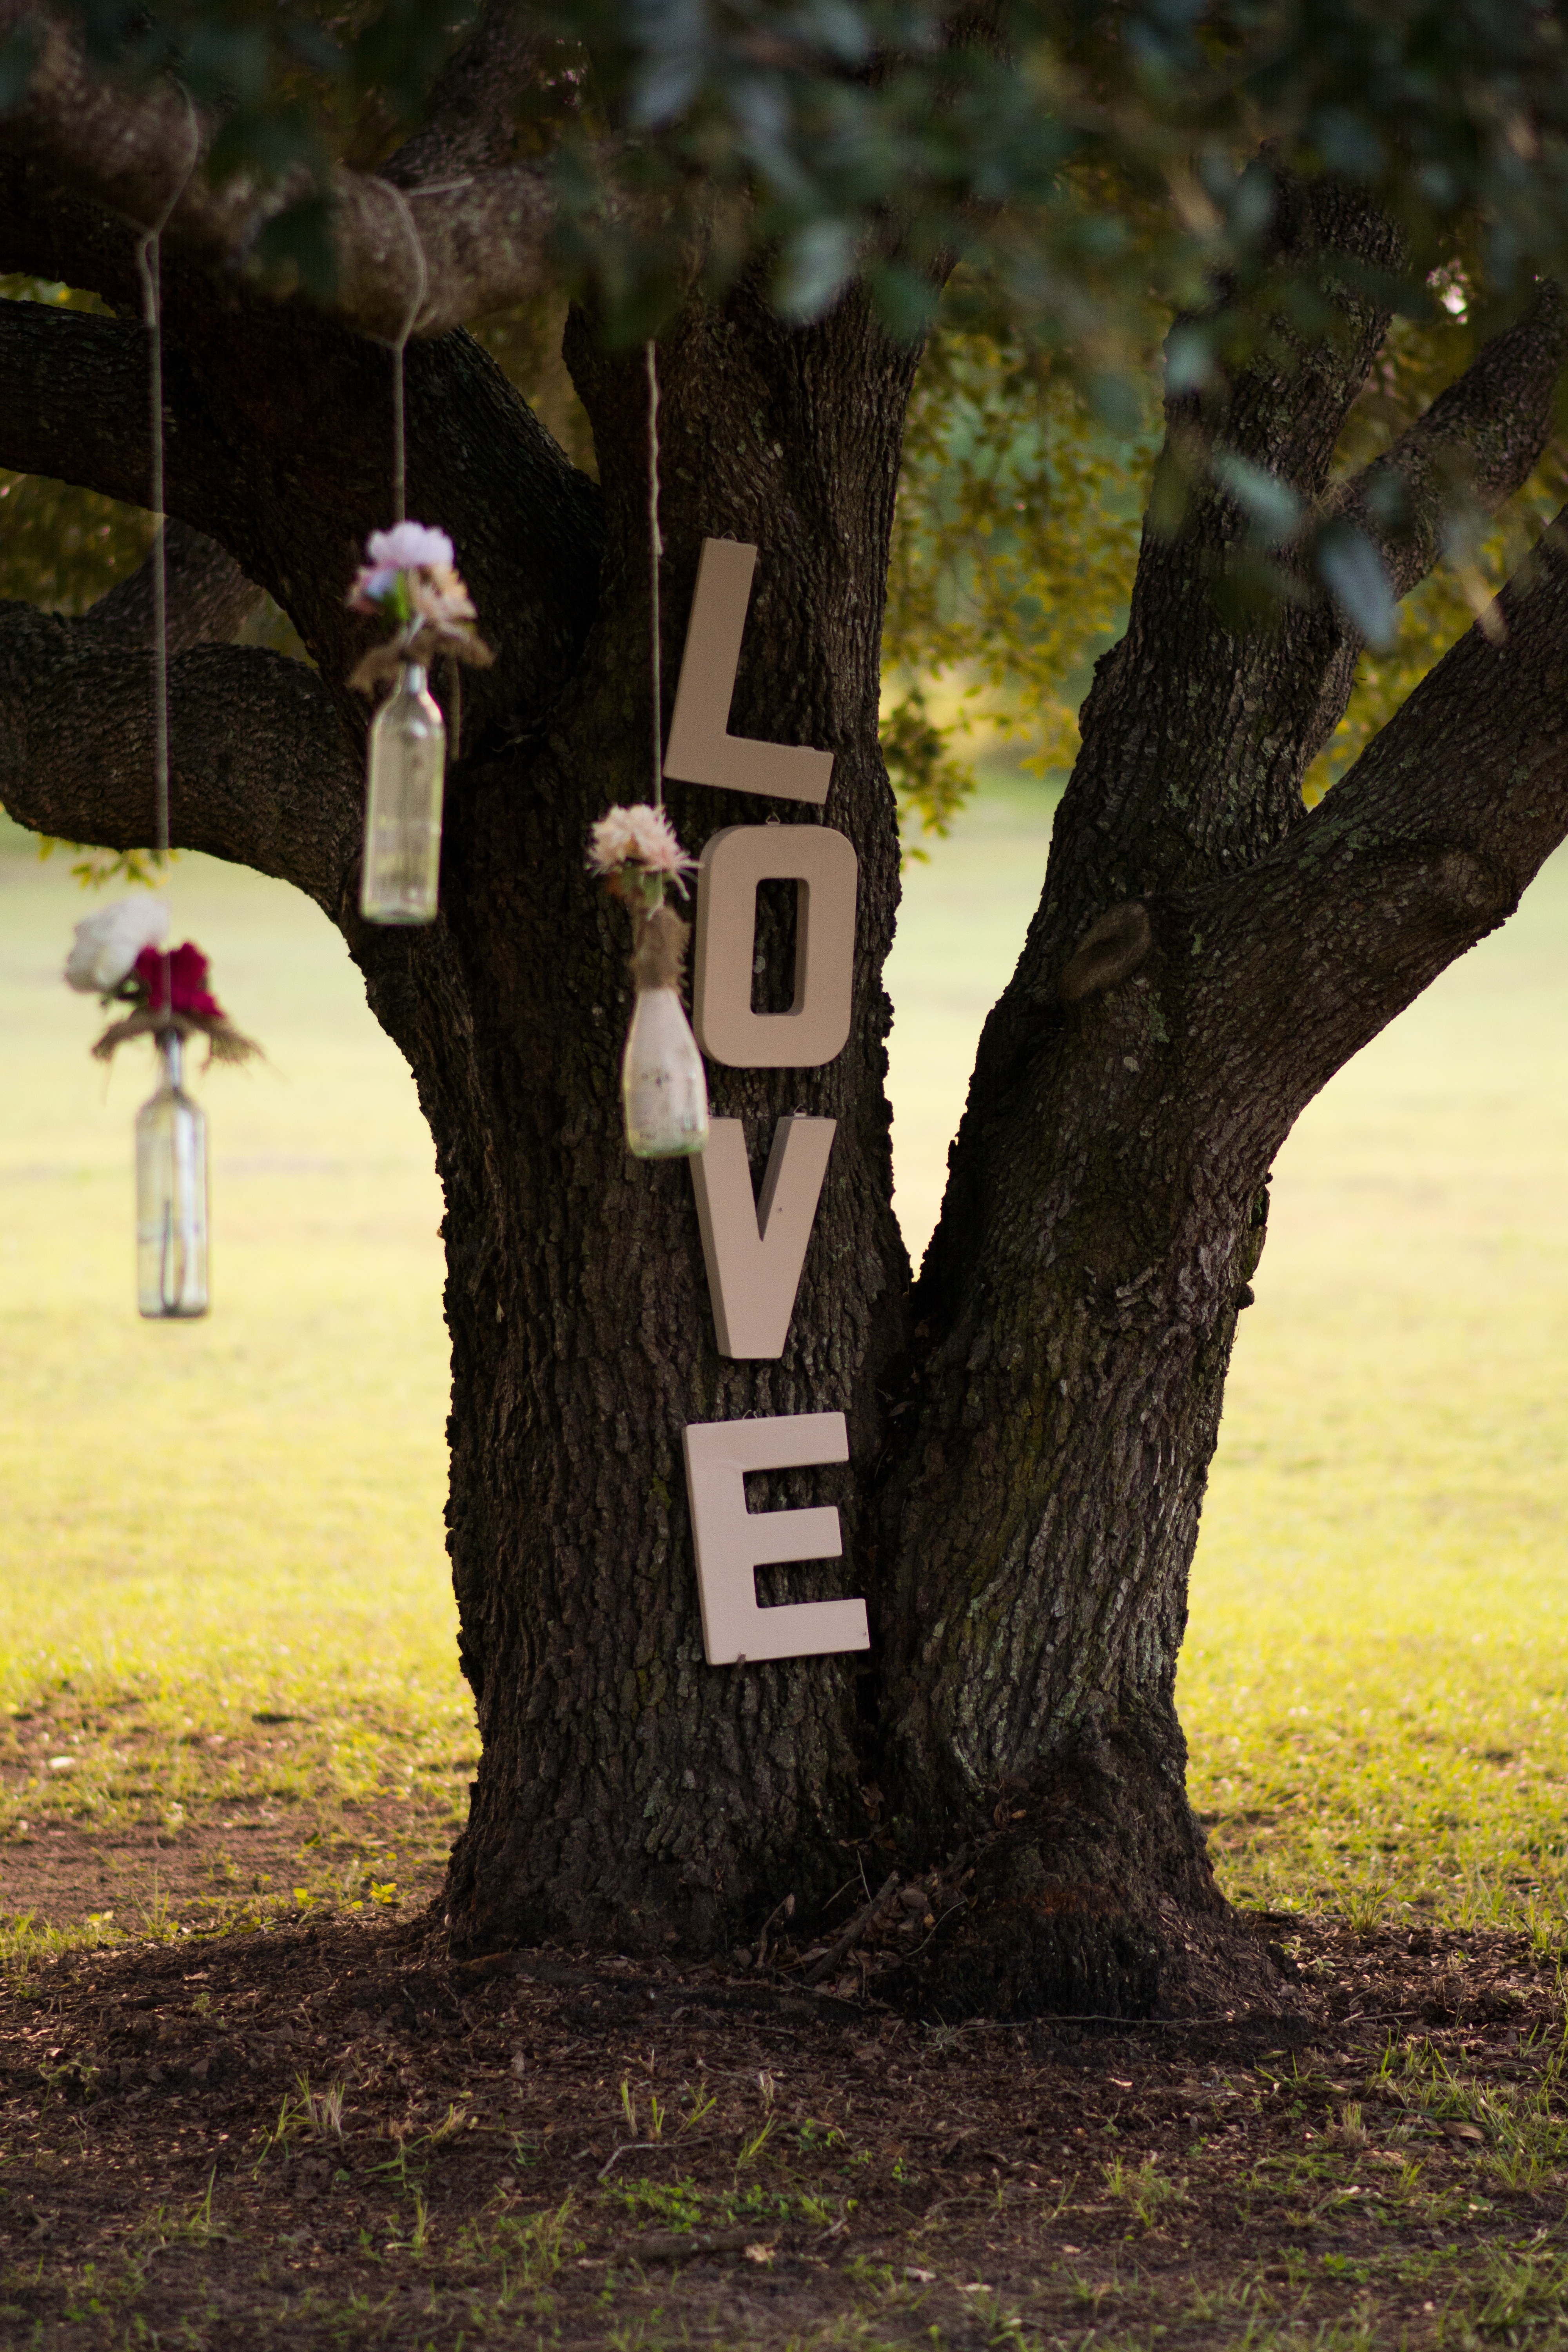
tree, plant, flower, spring, green, sculpture, art, photograph, woody plant